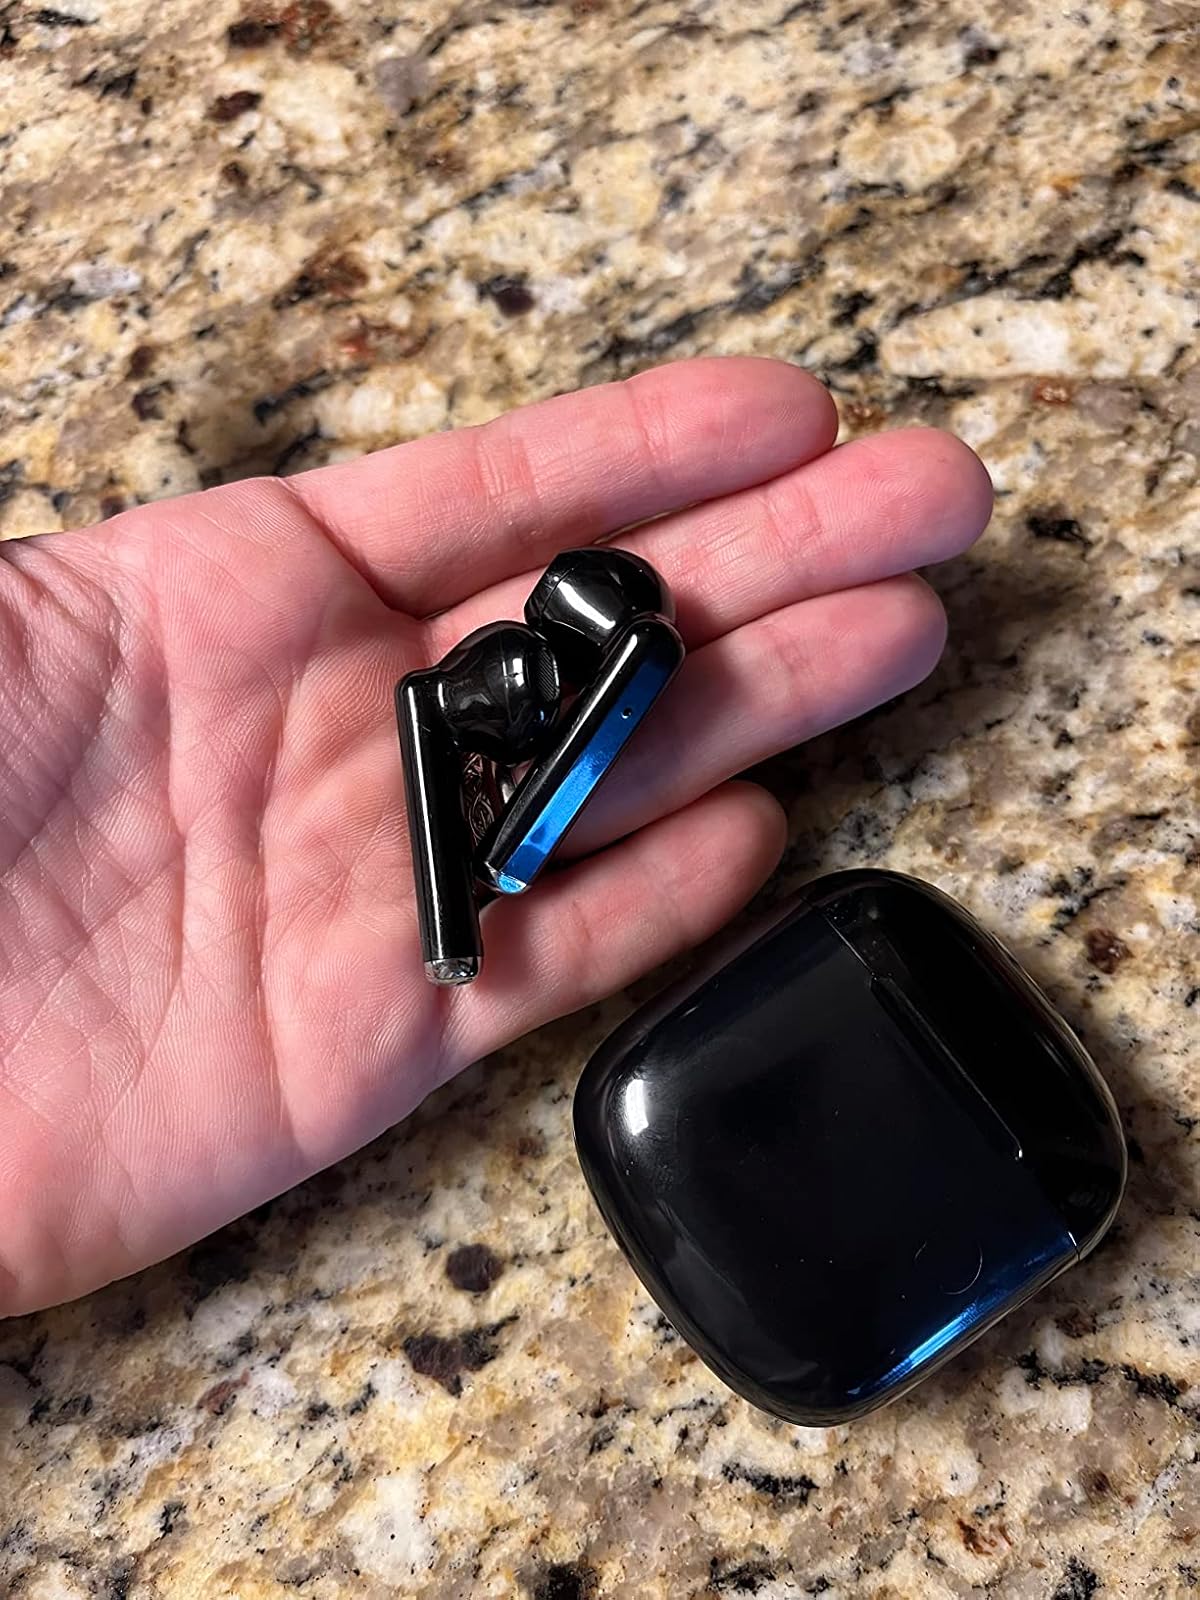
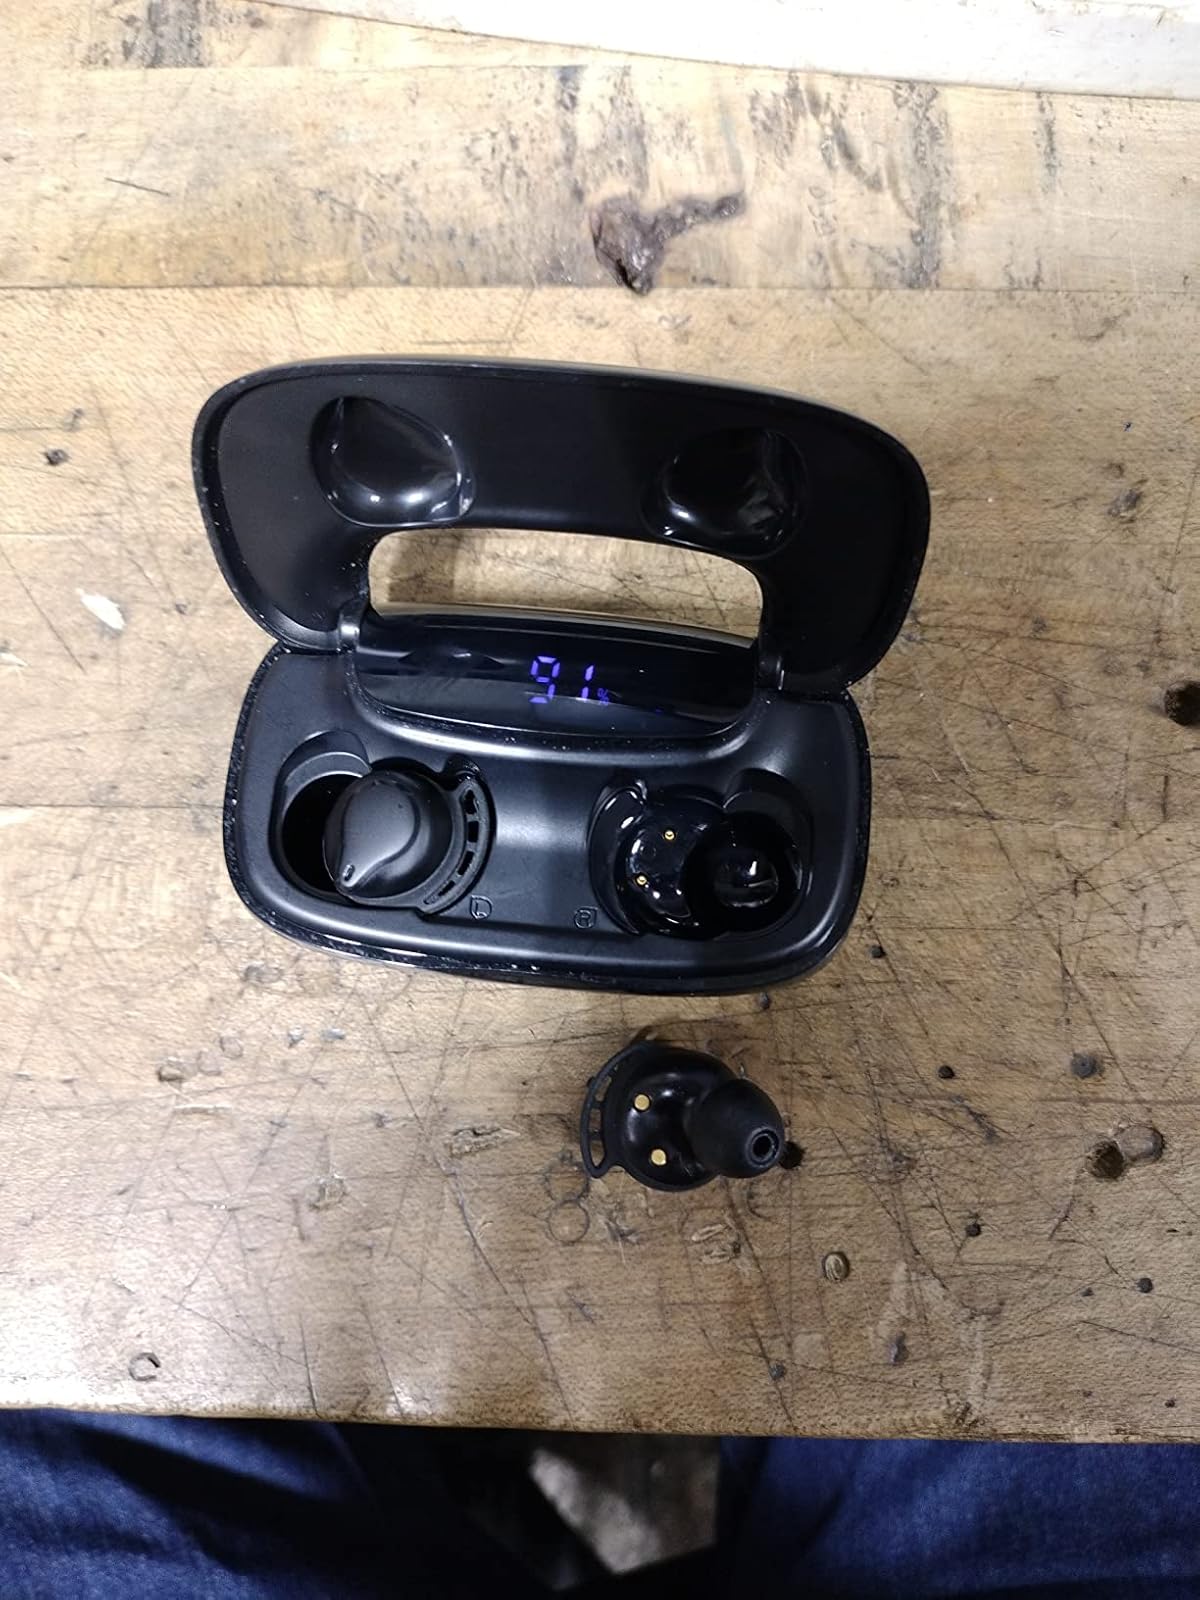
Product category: earbuds
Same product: no